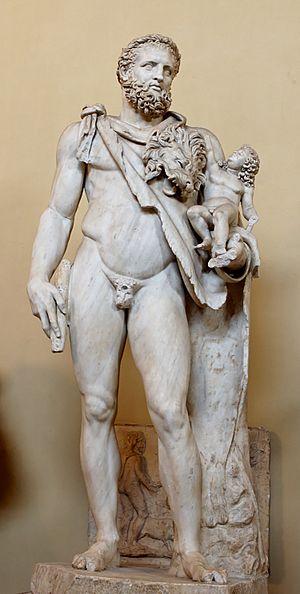
Héraclès tenant le petit Télèphe dans ses bras. Marbre, copie romaine d'un original grec du IVe siècle av. J.-C. Provenance
Le musée Chiaramonti de Rome fait partie des musées du Vatican. Il se trouve dans la galerie qui relie le palais du Belvédère à l'ensemble des palais du Vatican. Il porte le nom de famille, Chiaramonti, du pape Pie VII, qui le fonde en 1807. Le Pape en confie l'organisation au sculpteur Antonio Canova, et il comprend trois galeries, de très grande dimensions :